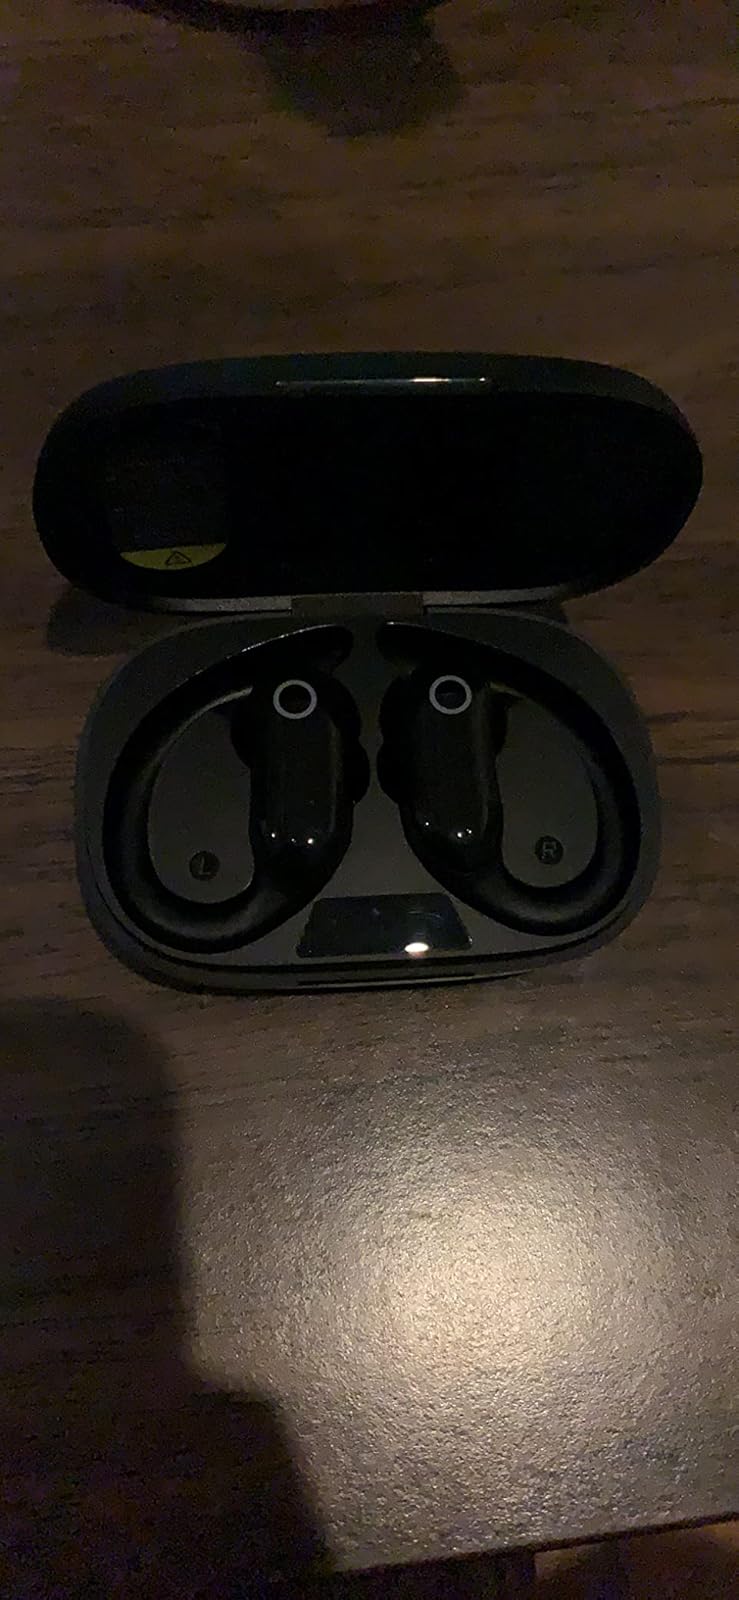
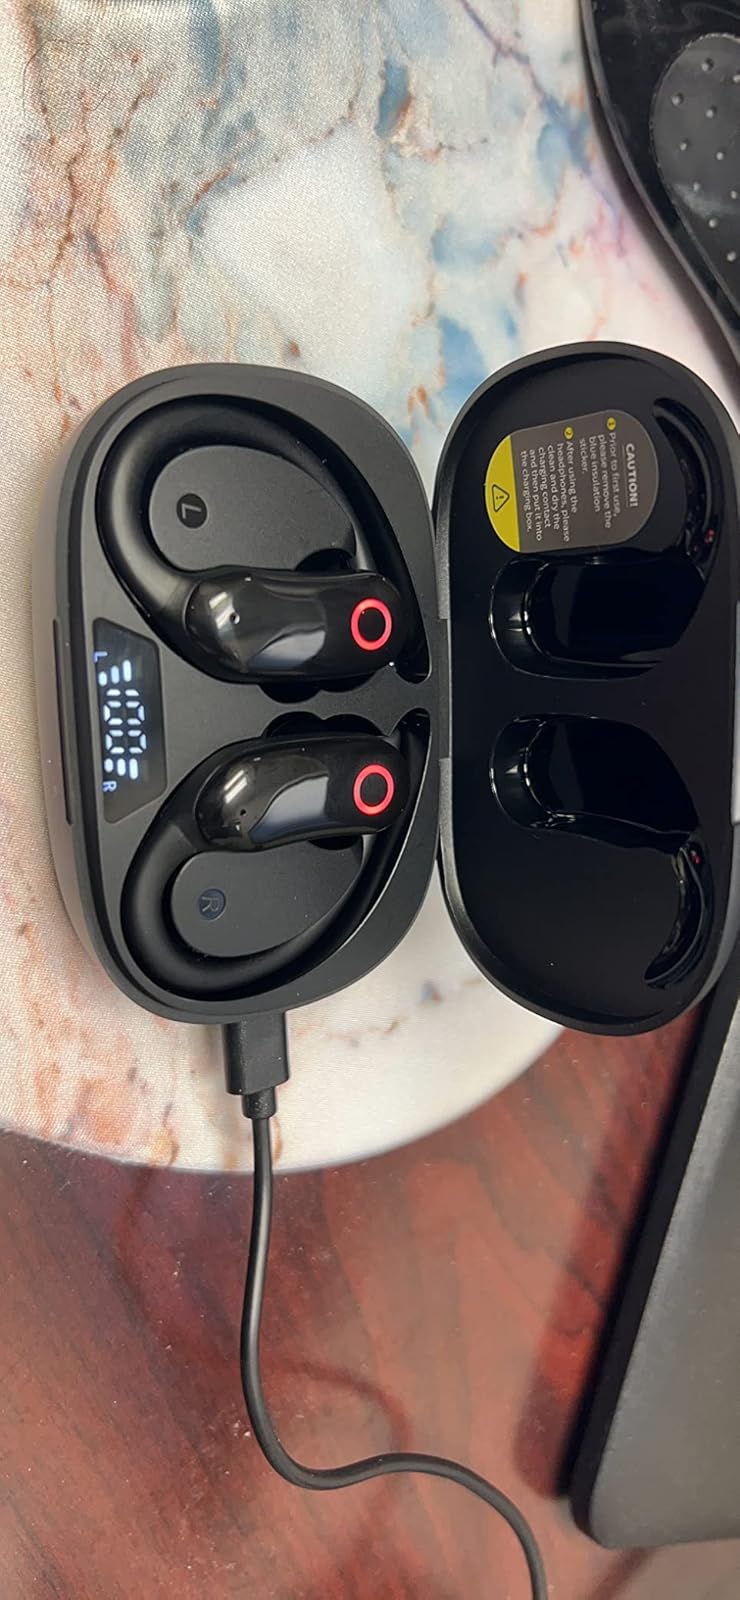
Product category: earbuds
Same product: yes